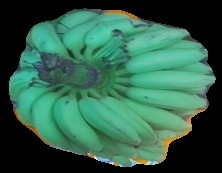
Variety: elakki-bale
Grade: grade2